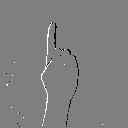
ASL letter: z